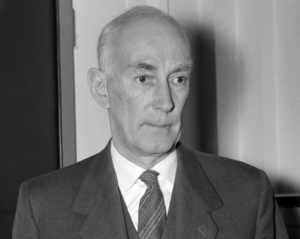
Jan Oort.